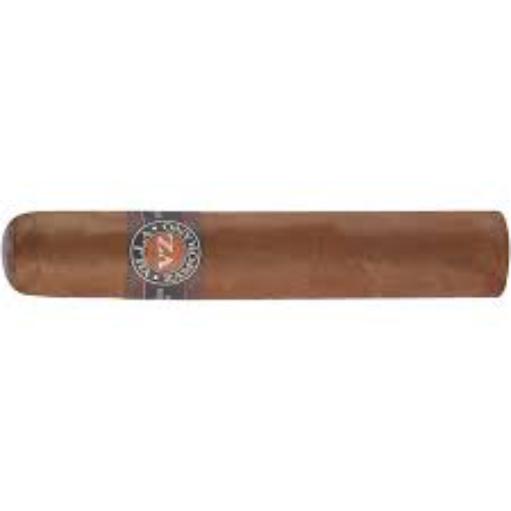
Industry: Necessities